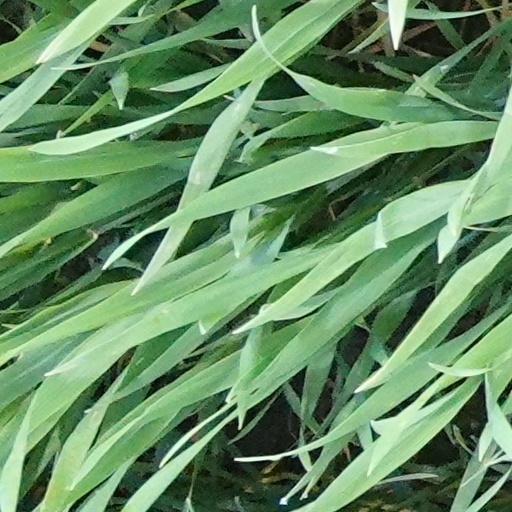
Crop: wheat